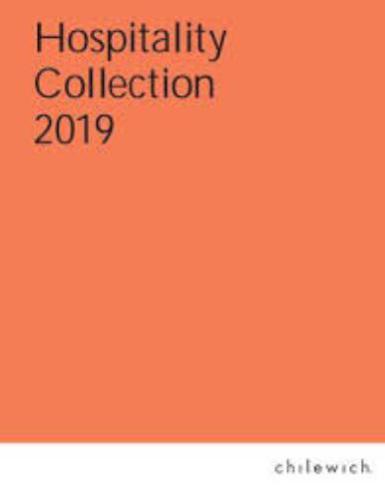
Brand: chilewich
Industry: Clothes